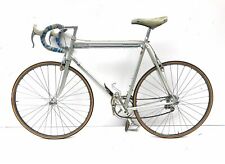
Vehicle type: Bikes